Naoki Yoshida

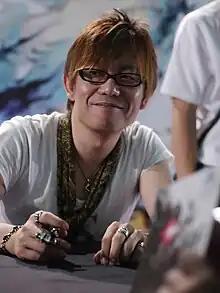
Yoshida in 2013

, also known by the nickname Yoshi-P"," is a Japanese video game producer, director and designer working for Square Enix. He is best known for his work on massively multiplayer online role-playing games (MMORPGs), mainly as director and producer of "" and its expansions.